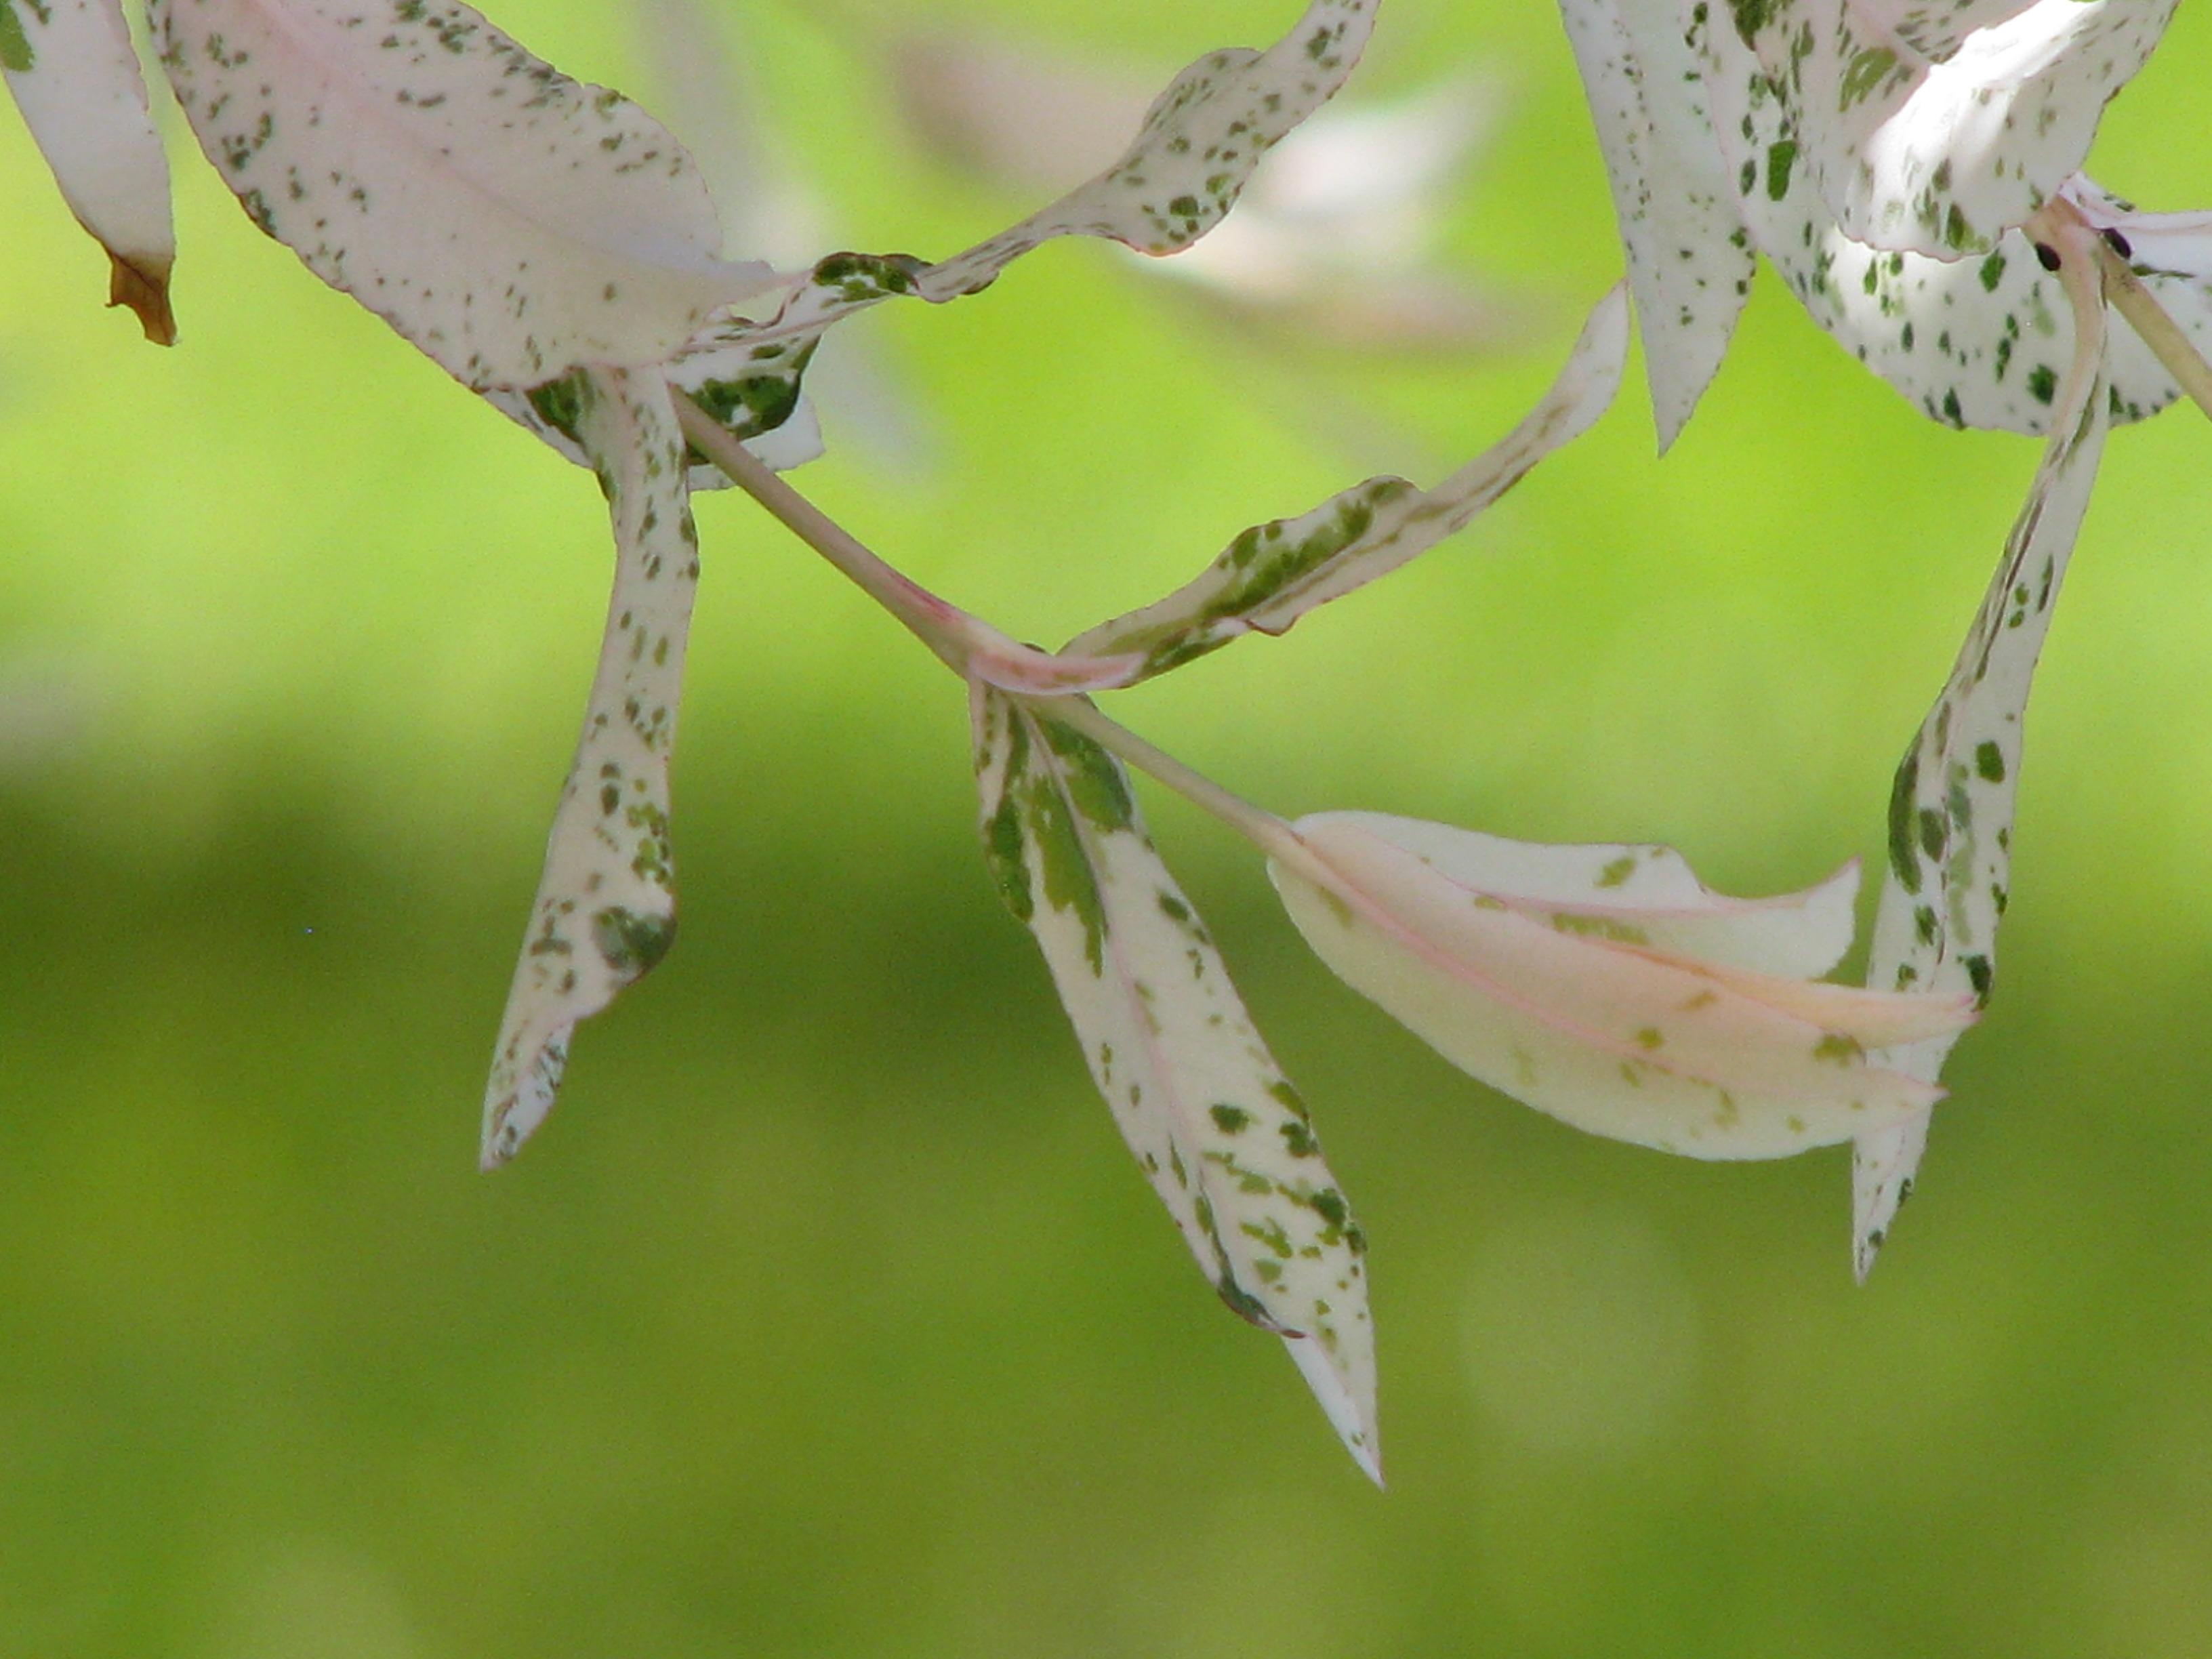
tree, nature, grass, branch, blossom, plant, leaf, flower, green, botany, flora, fauna, twig, wildflower, close up, leaves, macro photography, plant stem, japanese zierweide